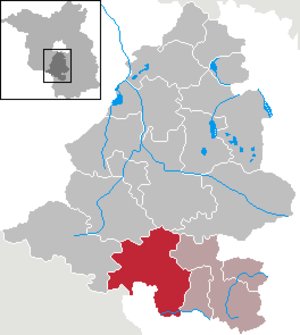
Niederer Fläming est une commune d'Allemagne dans l'arrondissement de Teltow-Fläming. Elle comprenait 3 383 habitants au 31 décembre 2008.